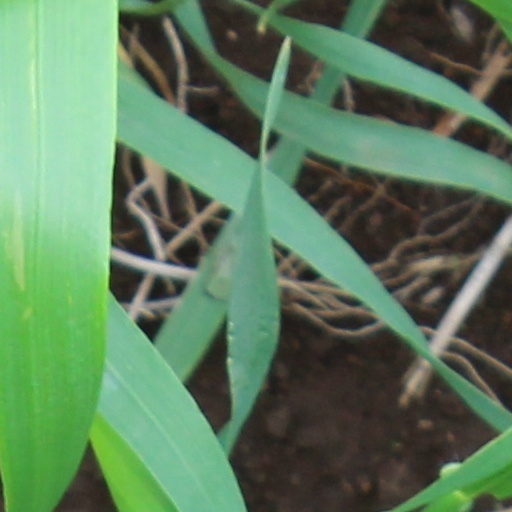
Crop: wheat